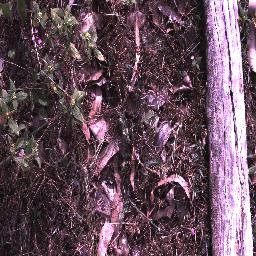
Label: negative